Levantine archaeology

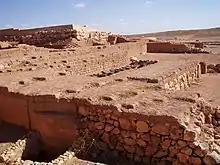
The excavation site at Ebla in Syria

European archaeologists also continue to excavate and research in the region, with many of these projects centered in Arab countries, primary among them Jordan and Syria, and to a lesser extent in Lebanon. The most significant British excavations include the Tell Nebi Mend site (Qadesh) in Syria and the Tell Iktanu and Tell es-Sa'adiyah sites in Jordan. Other notable European projects include Italian excavations at Tell Mardikh (Ebla) and Tell Meskene (Emar) in Syria, French participation in Ras Shamra (Ugarit) in Syria, French excavations at Tell Yarmut and German excavations at Tell Masos (both in modern-day Israel), and Dutch excavations Tell Deir 'Alla in Jordan.